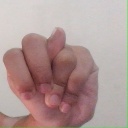
अक्षर: न